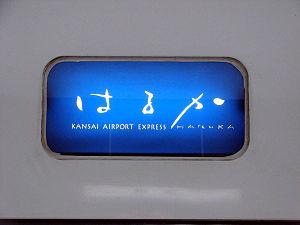
Le Haruka est un train express, reliant la ville de Maibara à l'aéroport international du Kansai, en passant par Kyoto et Osaka.